New England (New South Wales)

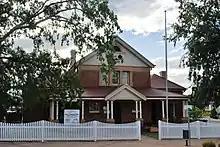
Bingara Court House in the town of Bingara

Work commenced in 1838 with the use of convicts to build a road, then known as "Major's Line", across the Great Dividing Range to link the wool-growing settlement of Walcha with Port Macquarie. This road was later named the Oxley Highway.